Pete Sears

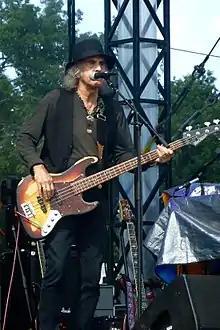
Sears performing with Moonalice at the 2015 Lockn' Festival

Sears' solo CDs include "Watchfire" with guests Jerry Garcia, Babatunde Olatunji, David Grisman, Mickey Hart, Mimi Farina, and Holly Near. Along with Jeannette, who wrote the majority of the album's lyrics, Sears became involved with human rights issues in Central America during the 1980s, and led a highly successful radio drive to raise food and clothing for refugees from the civil wars of Guatemala and El Salvador sheltering in the bay area. They formed a non-profit video production company called "Watchfire Productions", with Mark Adler, Mary McCue Obrian, and Emmy Award-winning documentary film director Ray Telles, producing a music video about human rights abuses on the Mayas of Guatemala. The project was funded by Jerry Garcia and the Rex Foundation, the Tides Foundation, and Earth Island Institute. Hundreds of copies of the video were distributed free of charge to human rights organisations around the world working to help stop the genocide in Central America. It was also aired extensively on the Canadian Much Music TV channel. During the mid-to-late 1980s, Sears and singer-songwriter, activist Mimi Farina, played at many benefits and protests in the San Francisco Bay Area in support of various Central American human rights, and environmental related causes. He once joined bluesman Nick Gravenites on the back of a flatbed truck, to drive down Market Street in San Francisco, playing the blues in support of nuclear disarmament, and protesting the US-backed injustices in Central America. They were joined by a hundred thousand other peace marchers.